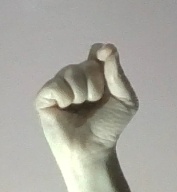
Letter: fa